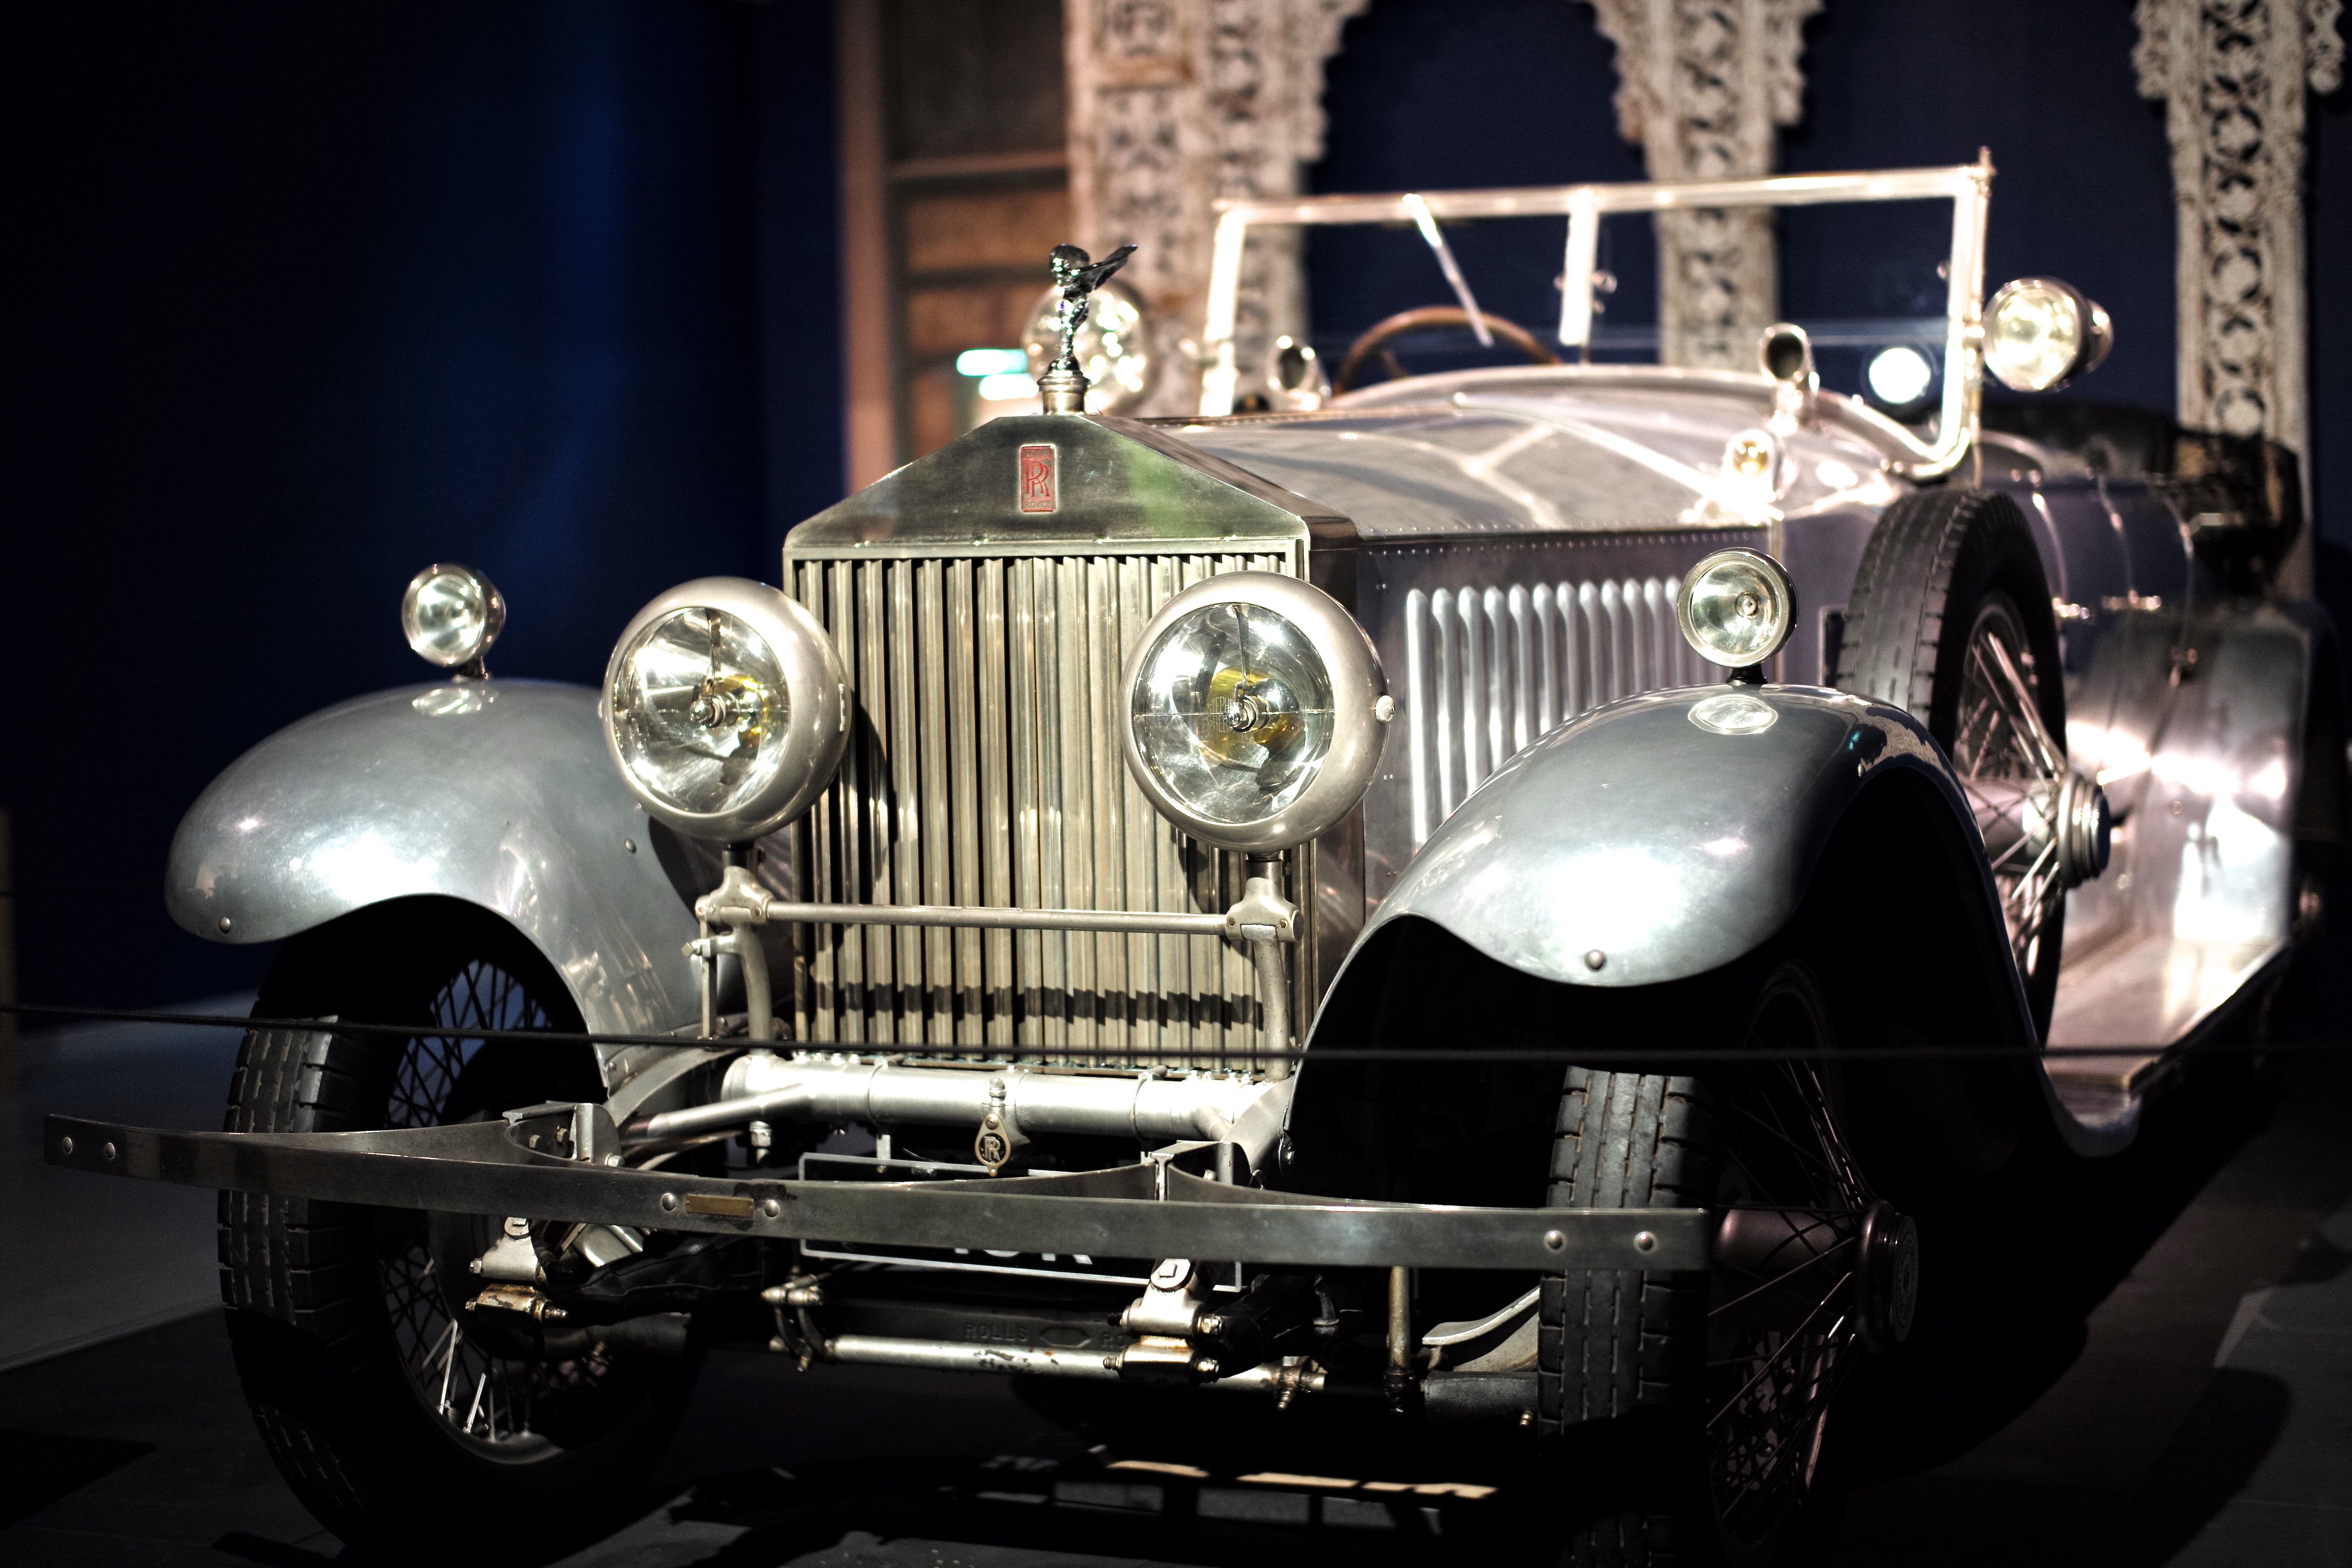
open, car, flying, europe, vehicle, museum, grille, sports car, motor vehicle, vintage car, race car, holland, hague, netherlands, headlights, silver, classic, convertible, phantom, top, limousine, louwman, leicam, summilux50f14, typ240, rollsroyce, aluminum, polished, barker, spur, rr, hyderabad, coachbuilder, antique car, land vehicle, touring car, automobile make, automotive design, luxury vehicle